Seminole Wars

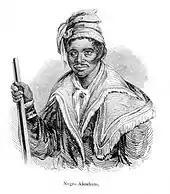
Abraham, a black Seminole leader

As Florida officials realized the Seminole would resist relocation, preparations for war began. Settlers fled to safety as Seminole attacked plantations and a militia wagon train. Two companies totaling 110 men under the command of Major Francis L. Dade were sent from Fort Brooke to reinforce Fort King in mid-December 1835. On the morning of 28 December, the train of troops was ambushed by a group of Seminole warriors under the command of Alligator near modern-day Bushnell, Florida. The entire command and their small cannon were destroyed, with only two badly wounded soldiers surviving to return to Fort Brooke. Over the next few months Generals Clinch, Gaines and Winfield Scott, as well as territorial governor Richard Keith Call, led large numbers of troops in futile pursuits of the Seminoles. In the meantime, the Seminoles struck throughout the state, attacking isolated farms, settlements, plantations and Army forts, even burning the Cape Florida lighthouse. Supply problems and a high rate of illness during the summer caused the Army to abandon several forts.